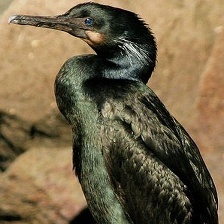
Species: BRANDT CORMARANT
Scientific name: PHALACROCORAX PENICILLATUS